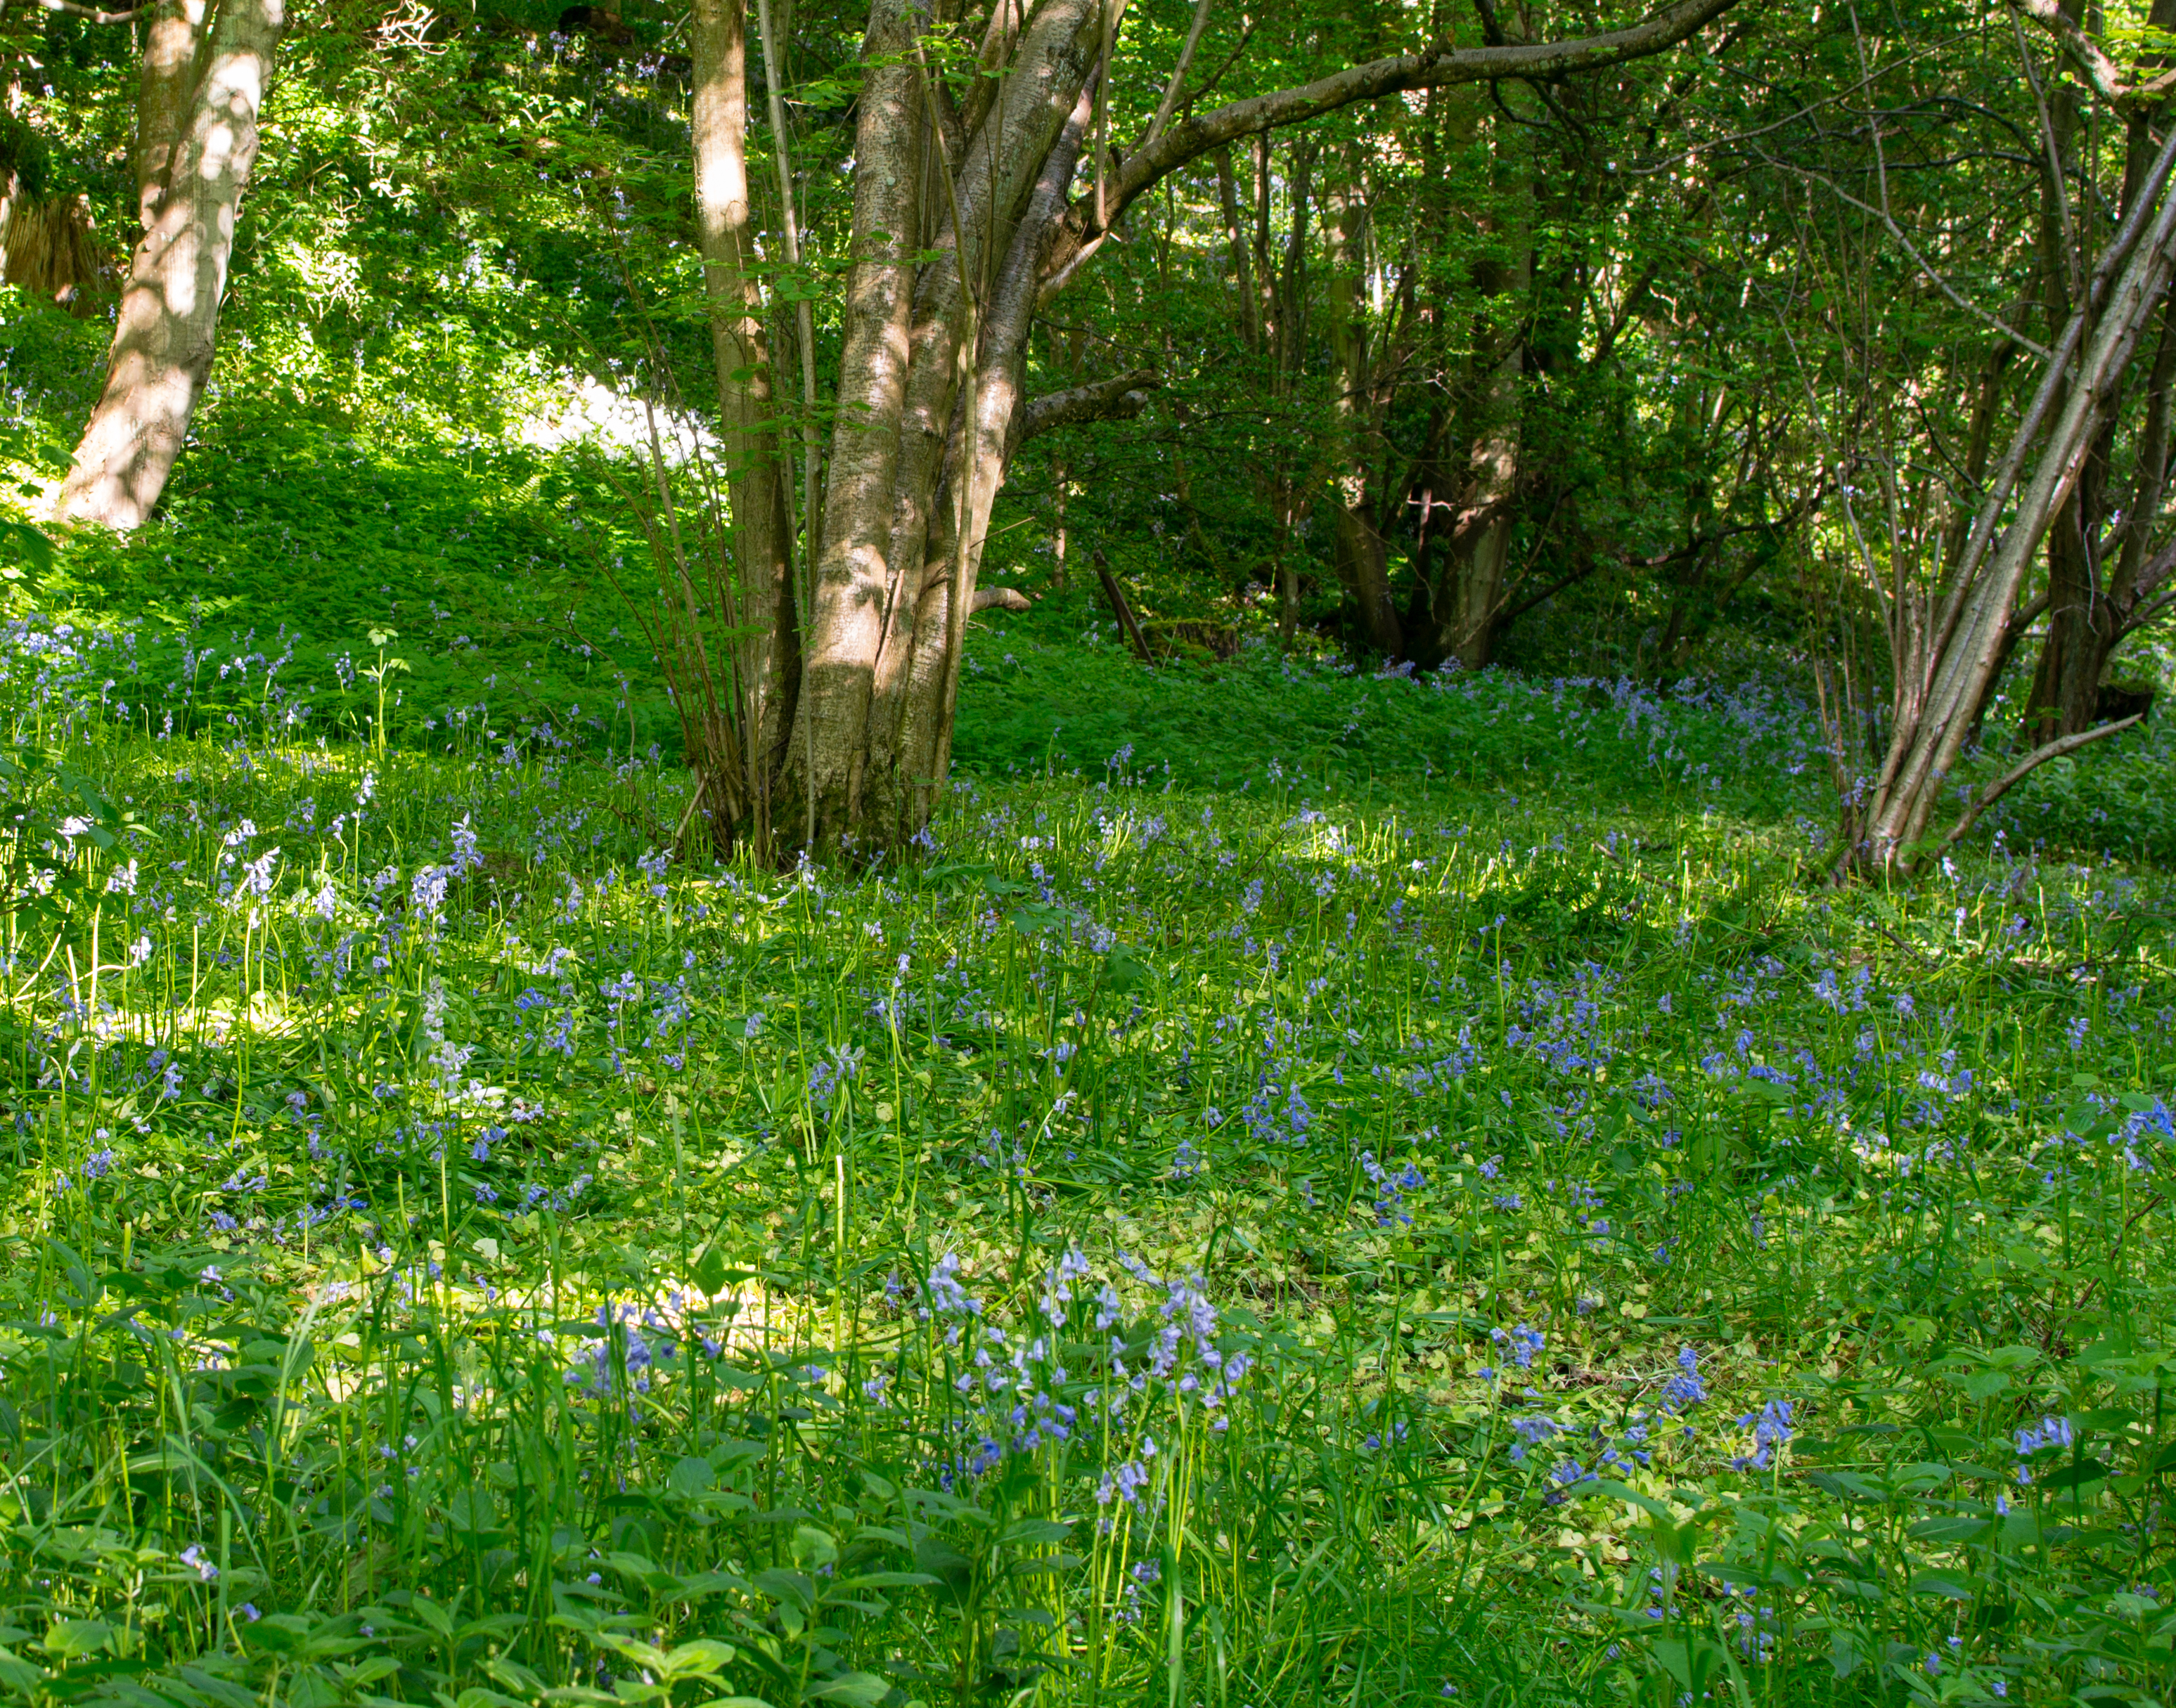
tree, nature, forest, grass, plant, sun, lawn, meadow, sunlight, leaf, flower, summer, green, pasture, botany, blue, garden, flora, wildflower, flowers, trees, uk, woods, 35mm, grassland, vegetation, wetland, beauty, scotland, woodland, habitat, ecosystem, d3100, fife, bluebells, natural environment